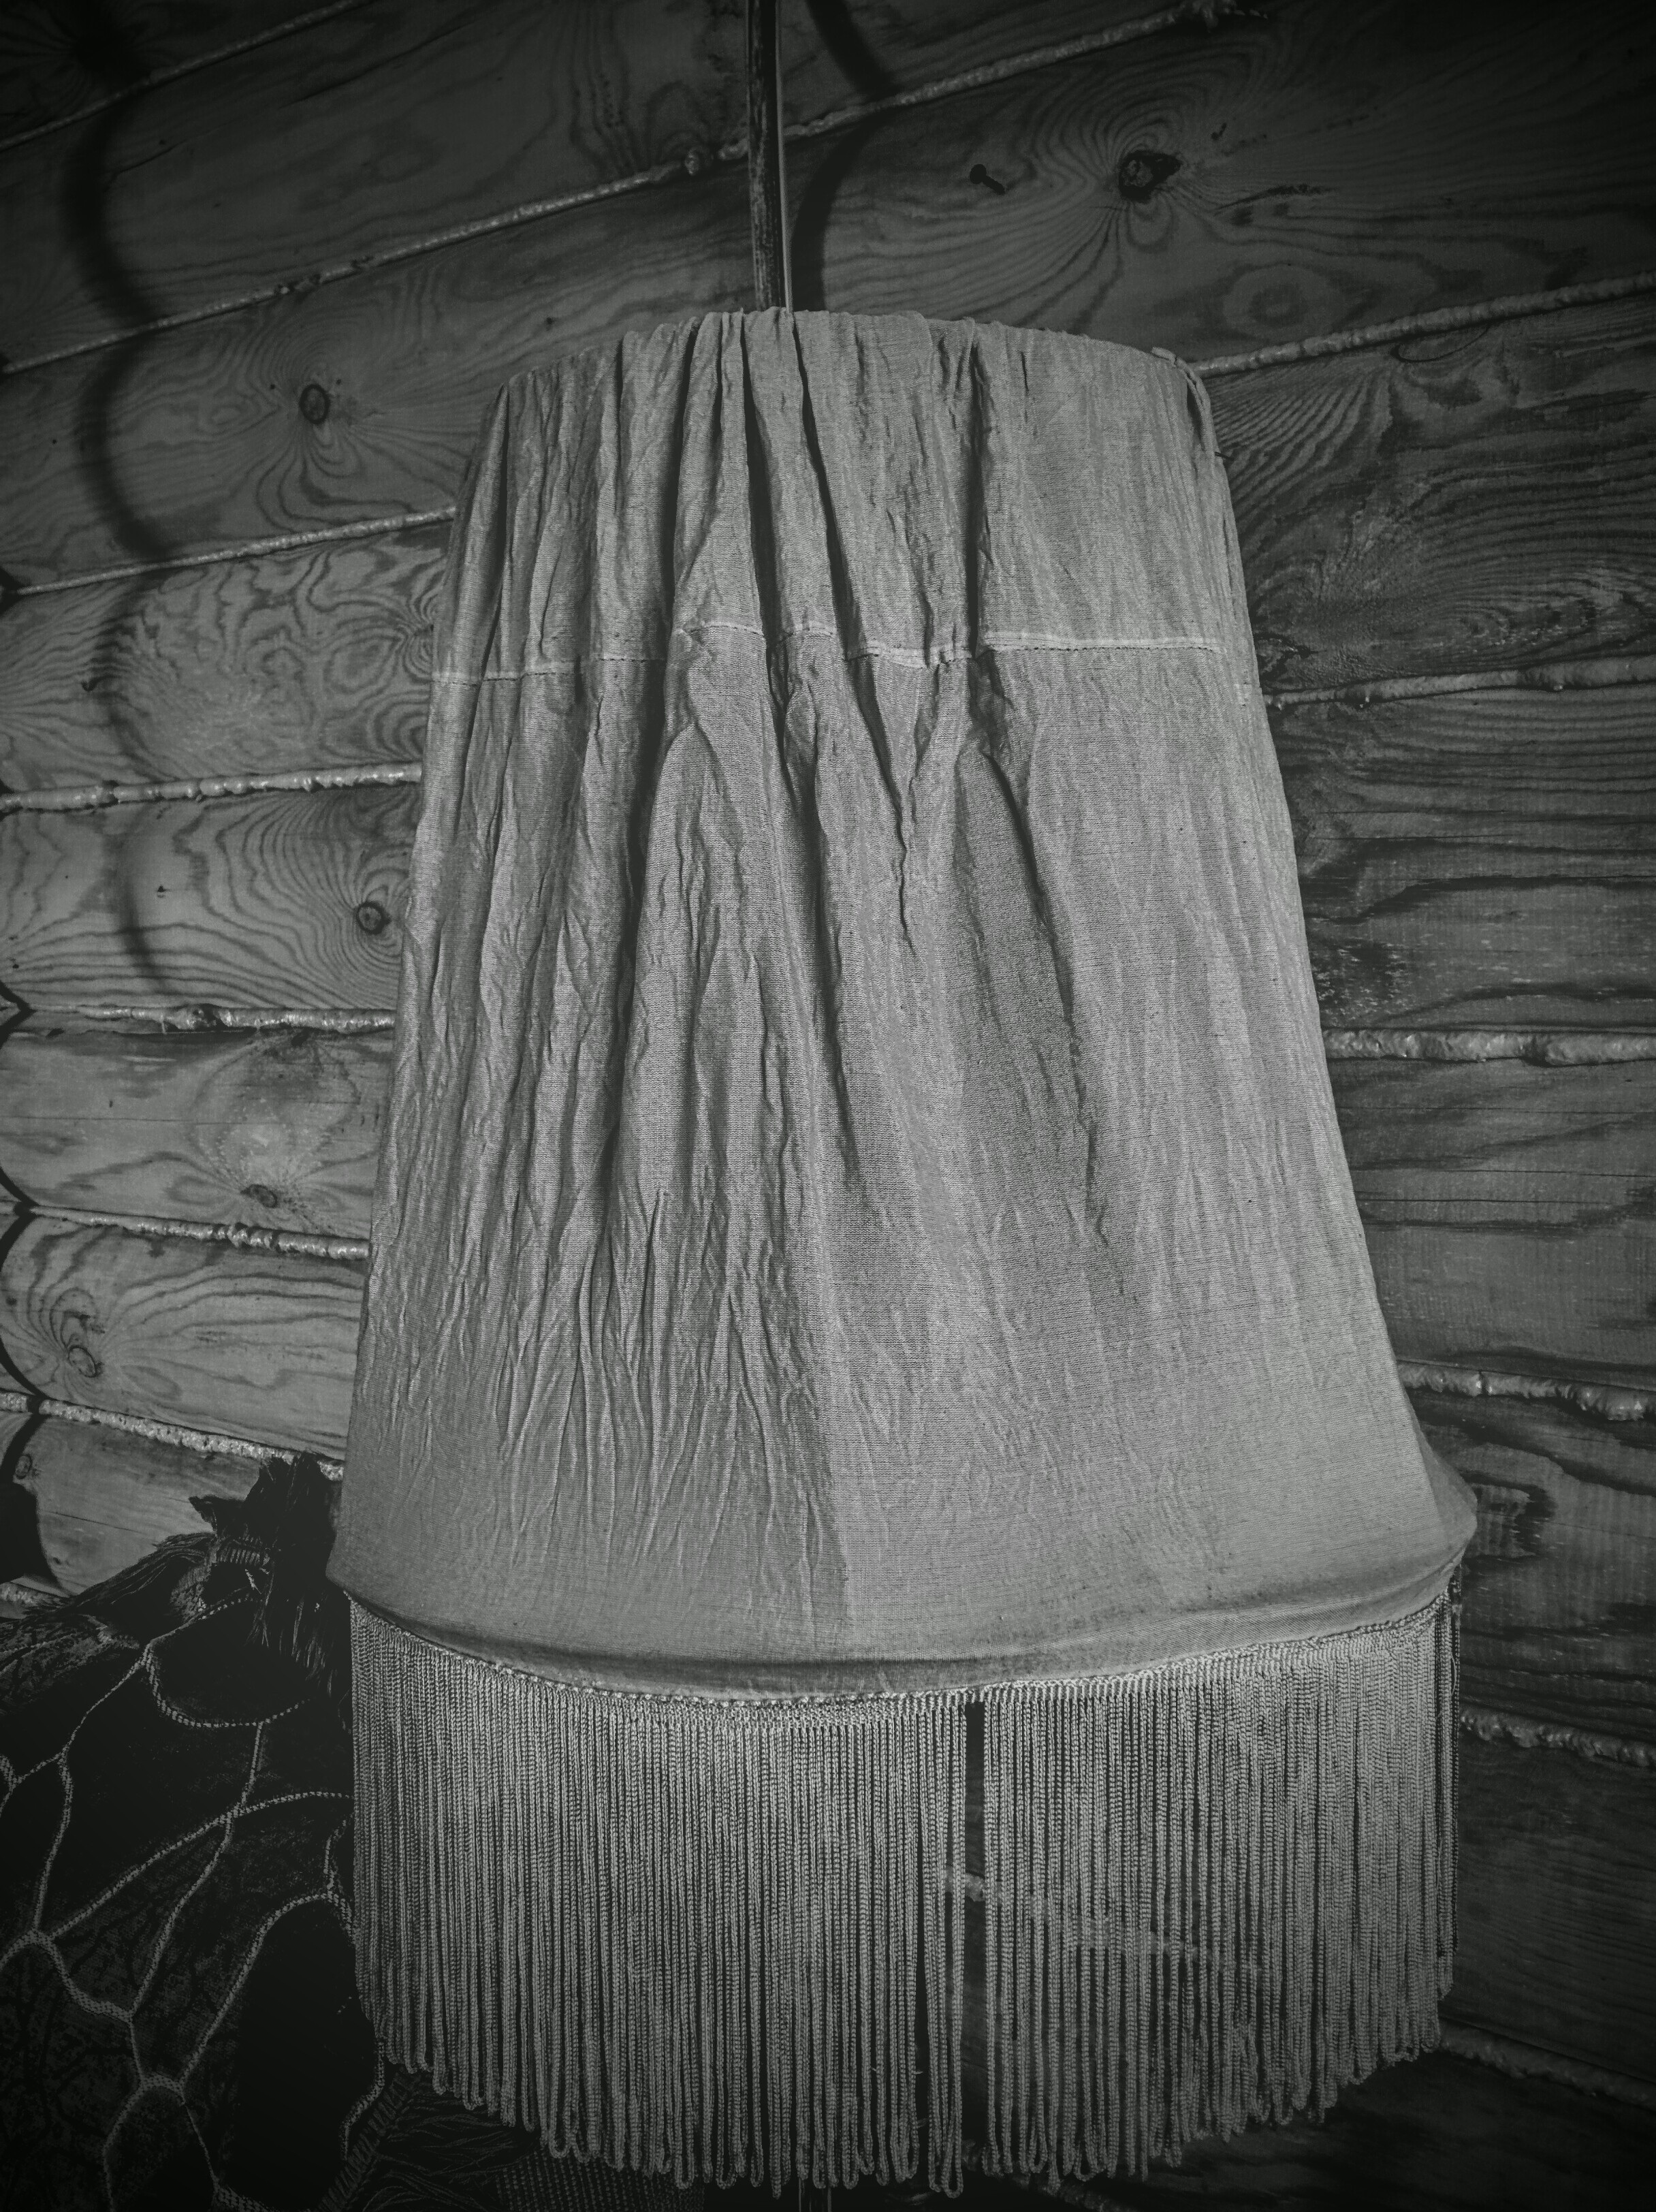
wing, light, black and white, wood, white, photography, column, darkness, black, monochrome, lighting, sculpture, shape, monochrome photography, man made object